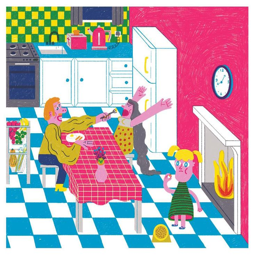
another crop of something i 've been working on !